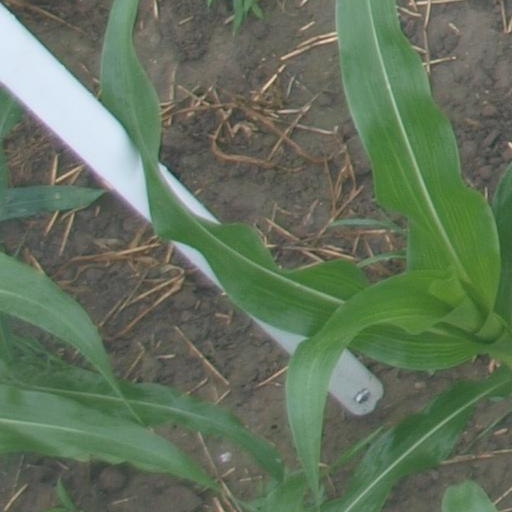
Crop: maize; corn